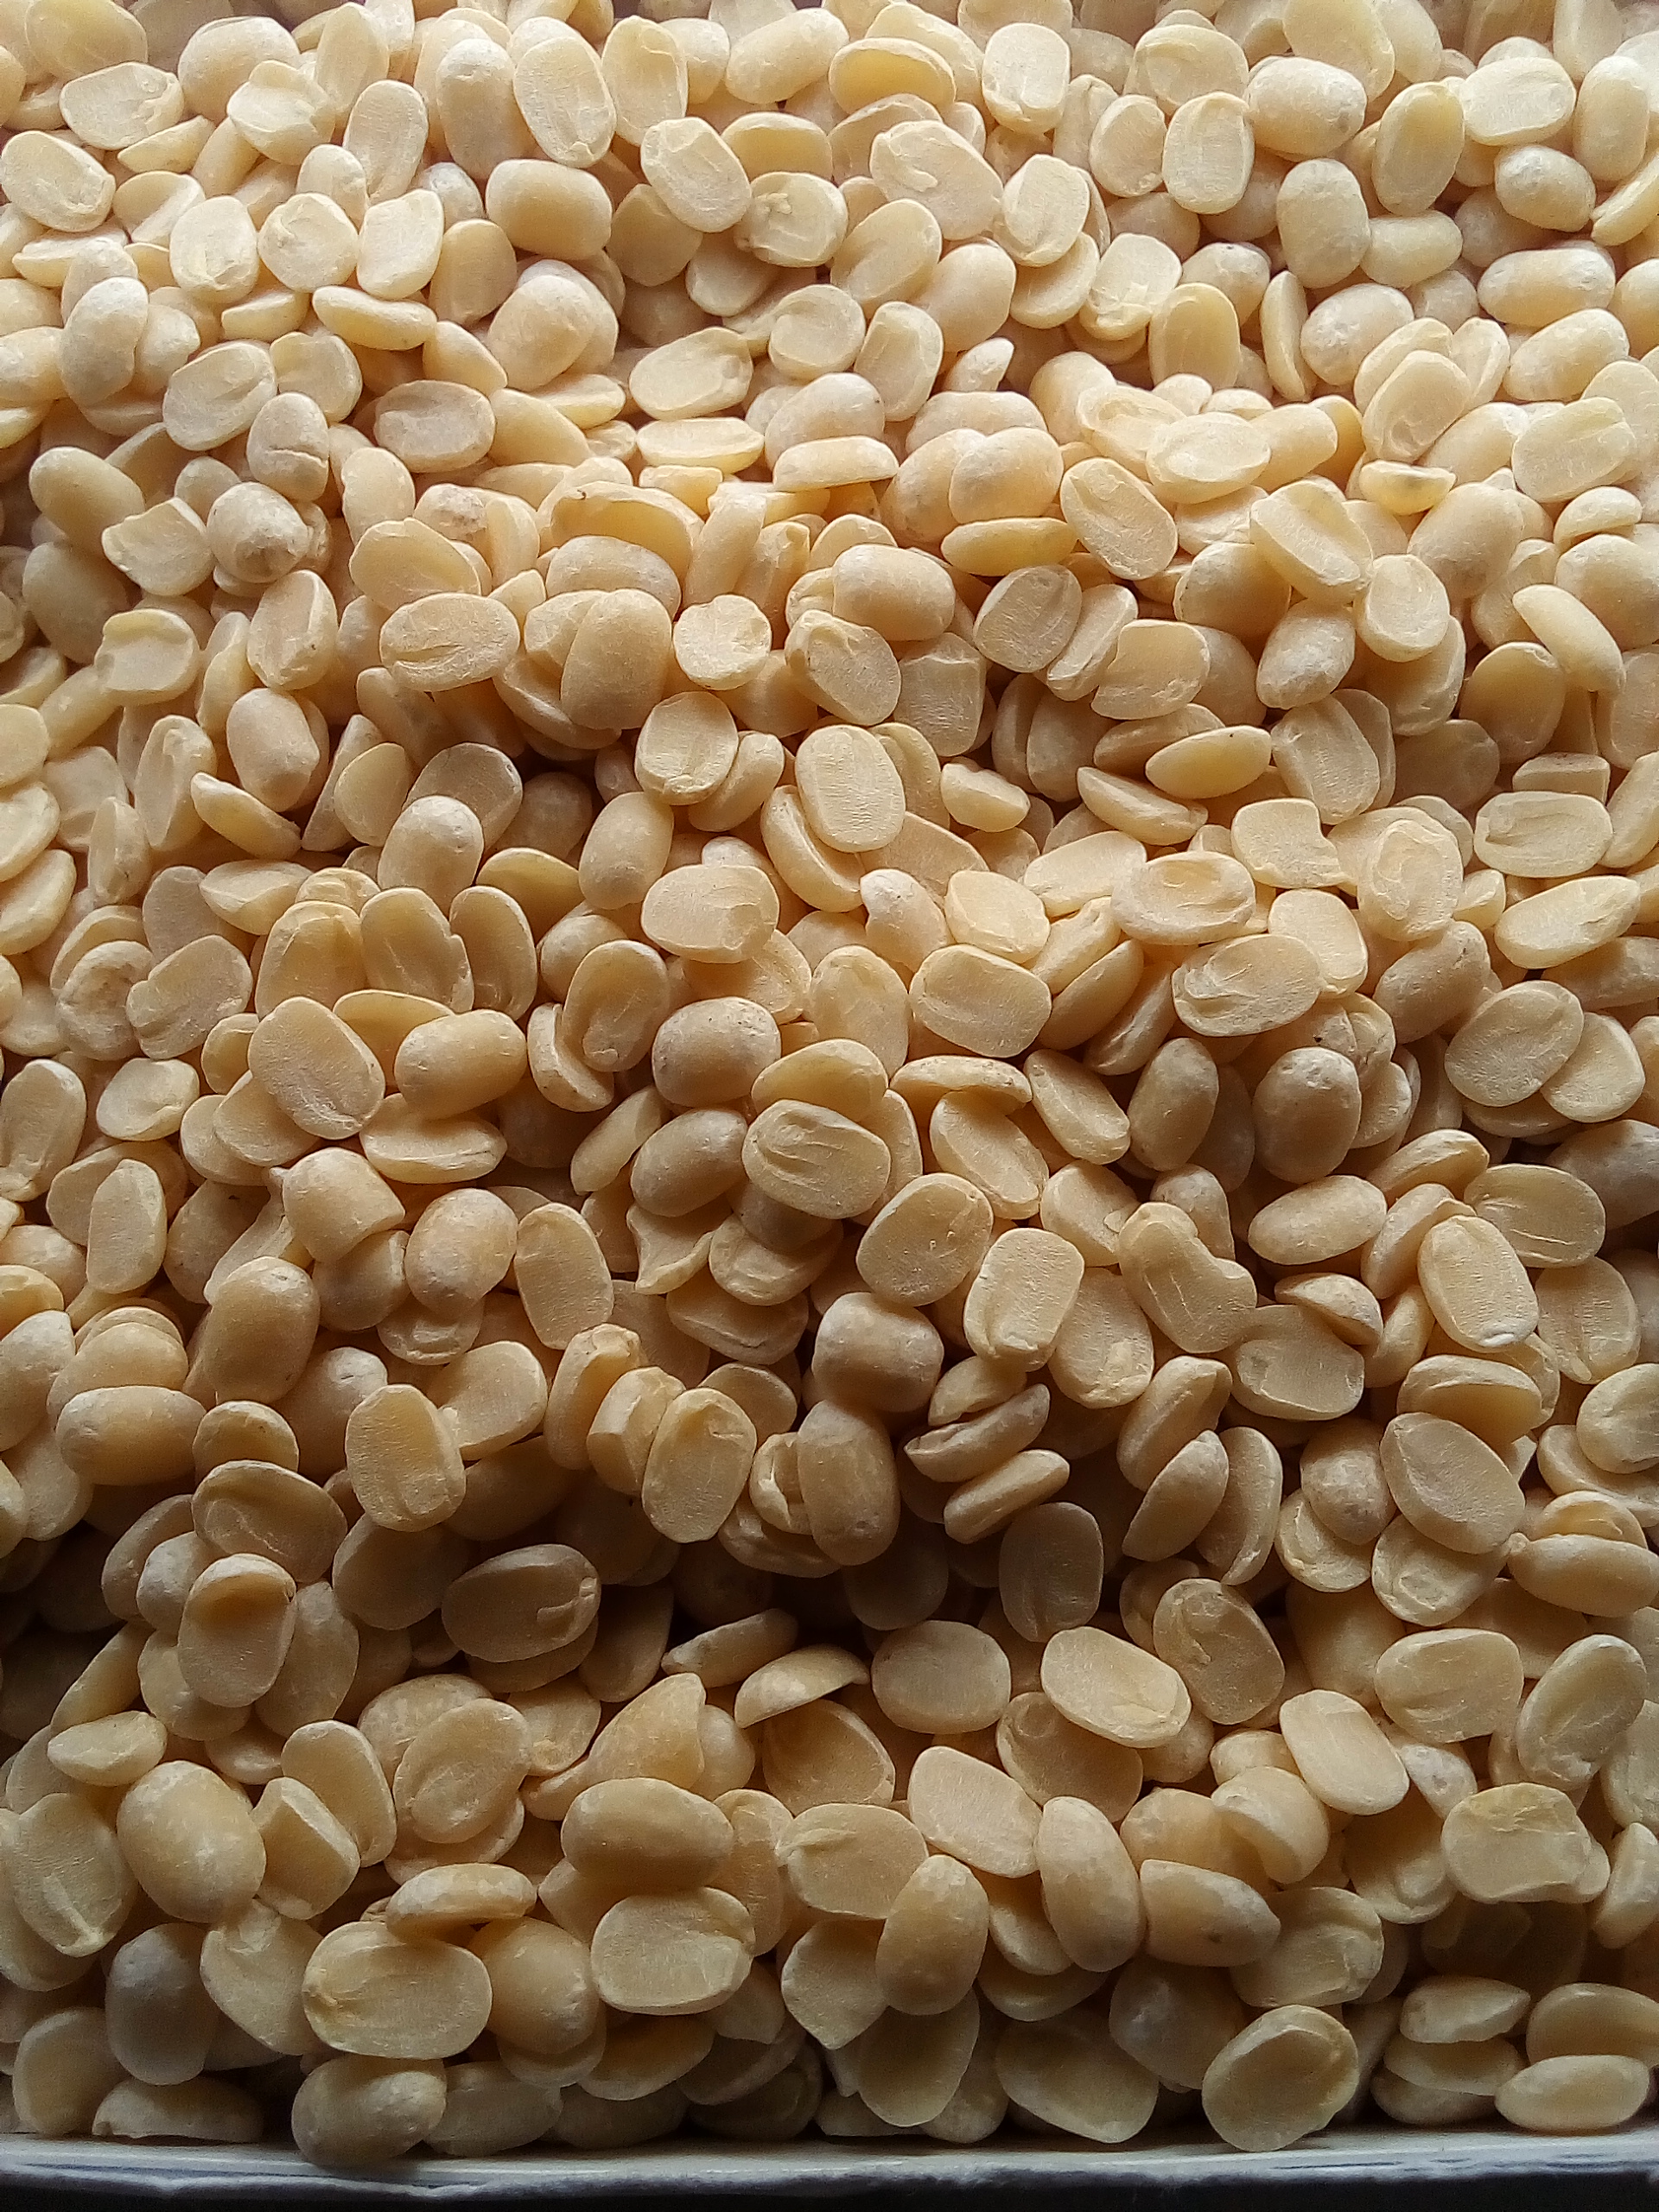
Rice seed variety: Unknown